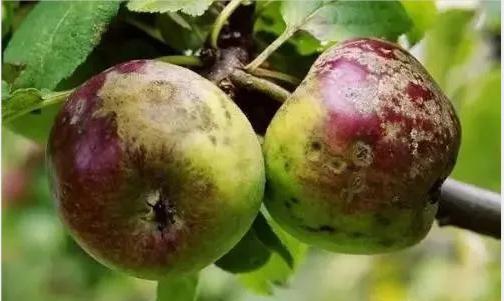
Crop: apple
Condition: scab